Thomas Heftye

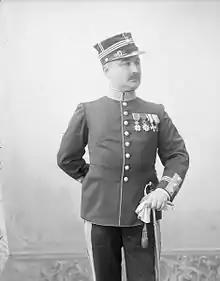
Heftye in or around 1900.

Thomas Thomassen Heftye (10 April 1860 – 19 September 1921) was a Norwegian military officer, engineer, sports official and politician for the Liberal Party. He is best known as the Norwegian Minister of Defence from June to October 1903 and March to April 1908, as well as the director of Telegrafverket. He was killed in the Nidareid train disaster.